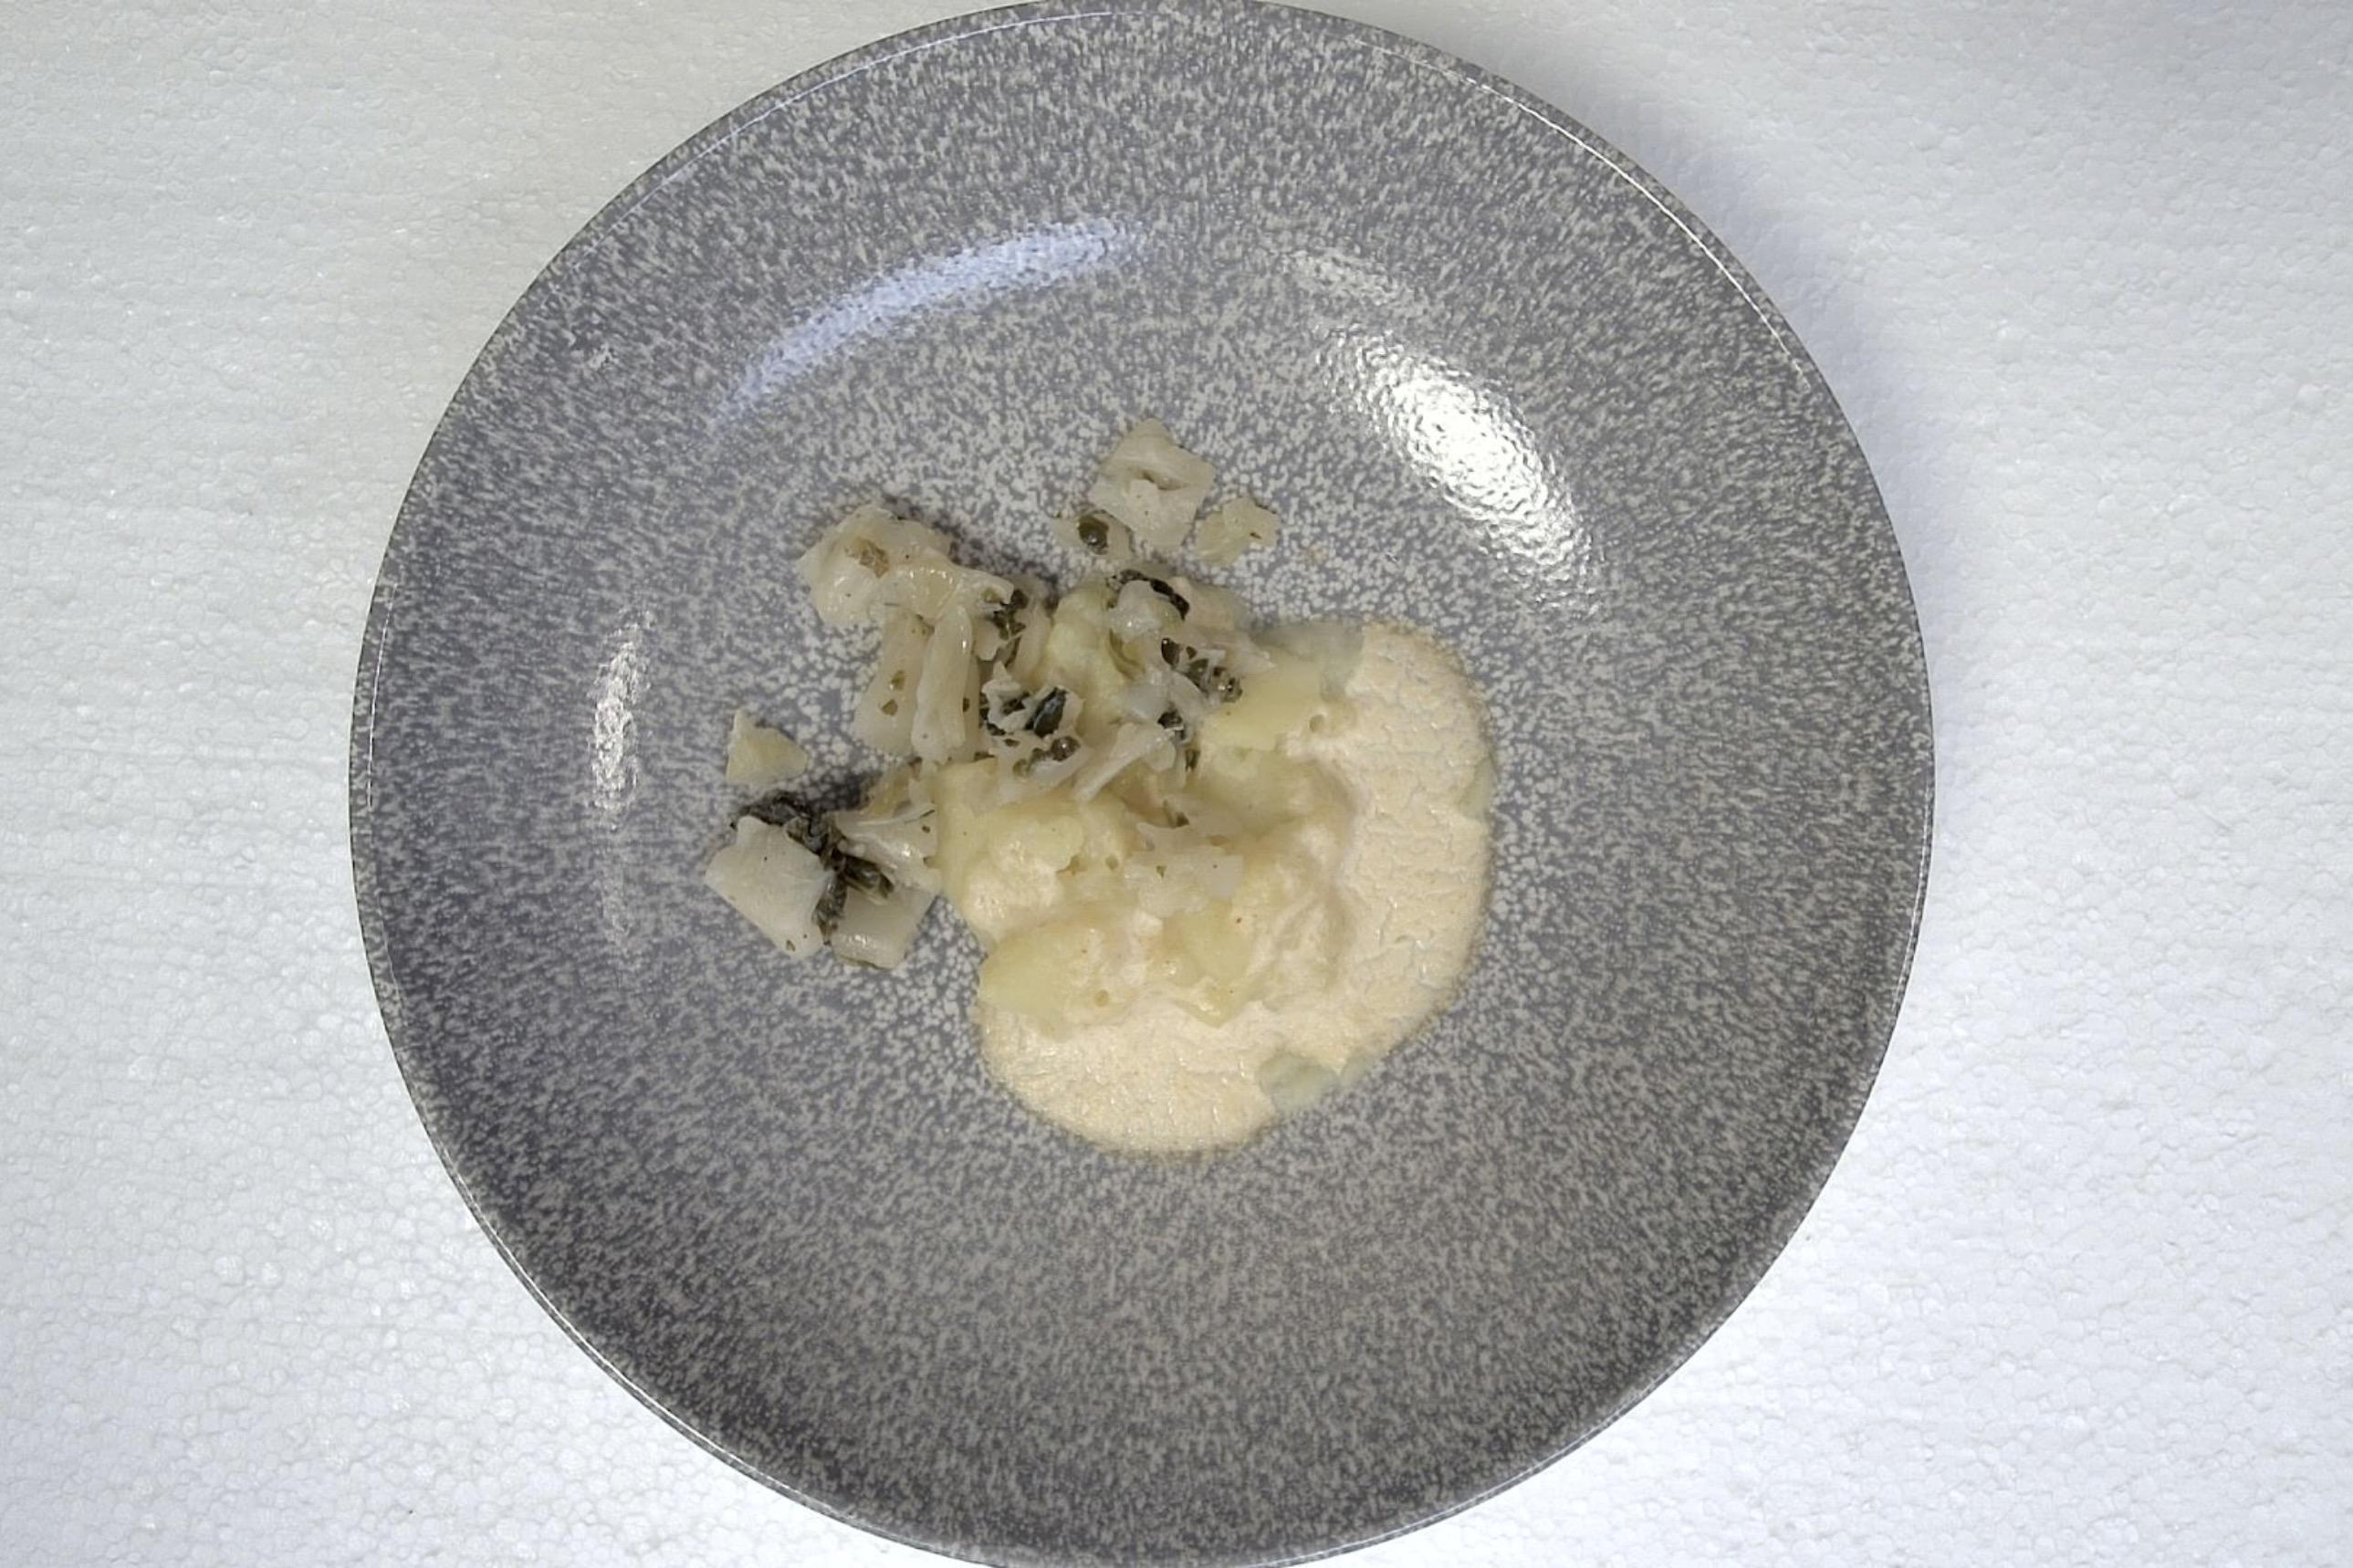
Dish: Pfanne mit Kartoffelpüree , Fleischbällchen gebrüht und Wirsing Zwiebel in Helle Sauce
Portion size: Normale Portion
Ingredients: mashed-potatoes, savoy-cabbage, onion, light-sauce-or-white-sauce, poached-meatballs
Weight as served: 350 g
Energy as served: 383.76 kcal (1.603,440 kJ)
Fat: 22.84 g (saturated: 7.97 g)
Carbohydrates: 28.33 g (sugar: 5 g)
Protein: 14.74 g
Salt: 3.41 g
Weight after return: 0 g
Energy after return: 0 kcal